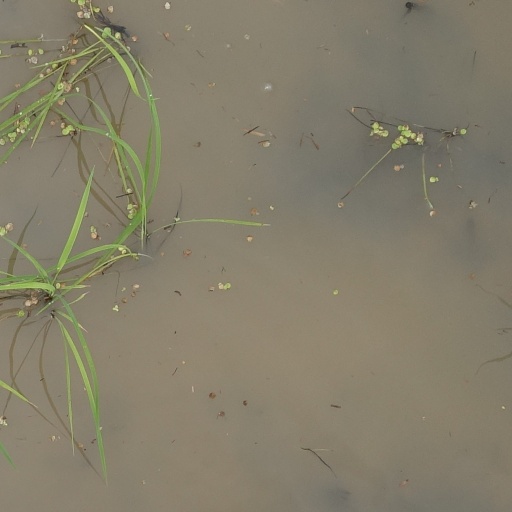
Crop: rice